Western Sahara

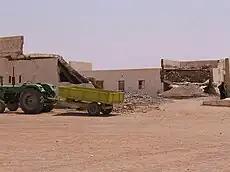
Remains of the former Spanish barracks in Tifariti after the Moroccan airstrikes in 1991

Morocco occupies territory to the west of the berm (border wall) while the Sahrawi Republic controls territory to the east (see map on right).